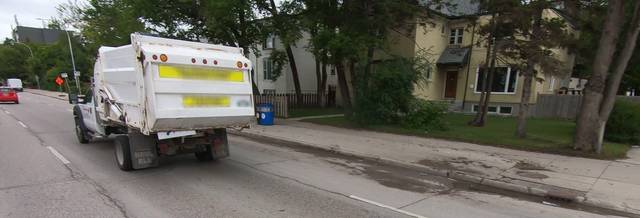
Region: Canada
Coordinates: 49.894, -97.117